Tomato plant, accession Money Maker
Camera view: tilt-top (135 deg); turntable rotation: 330 degrees
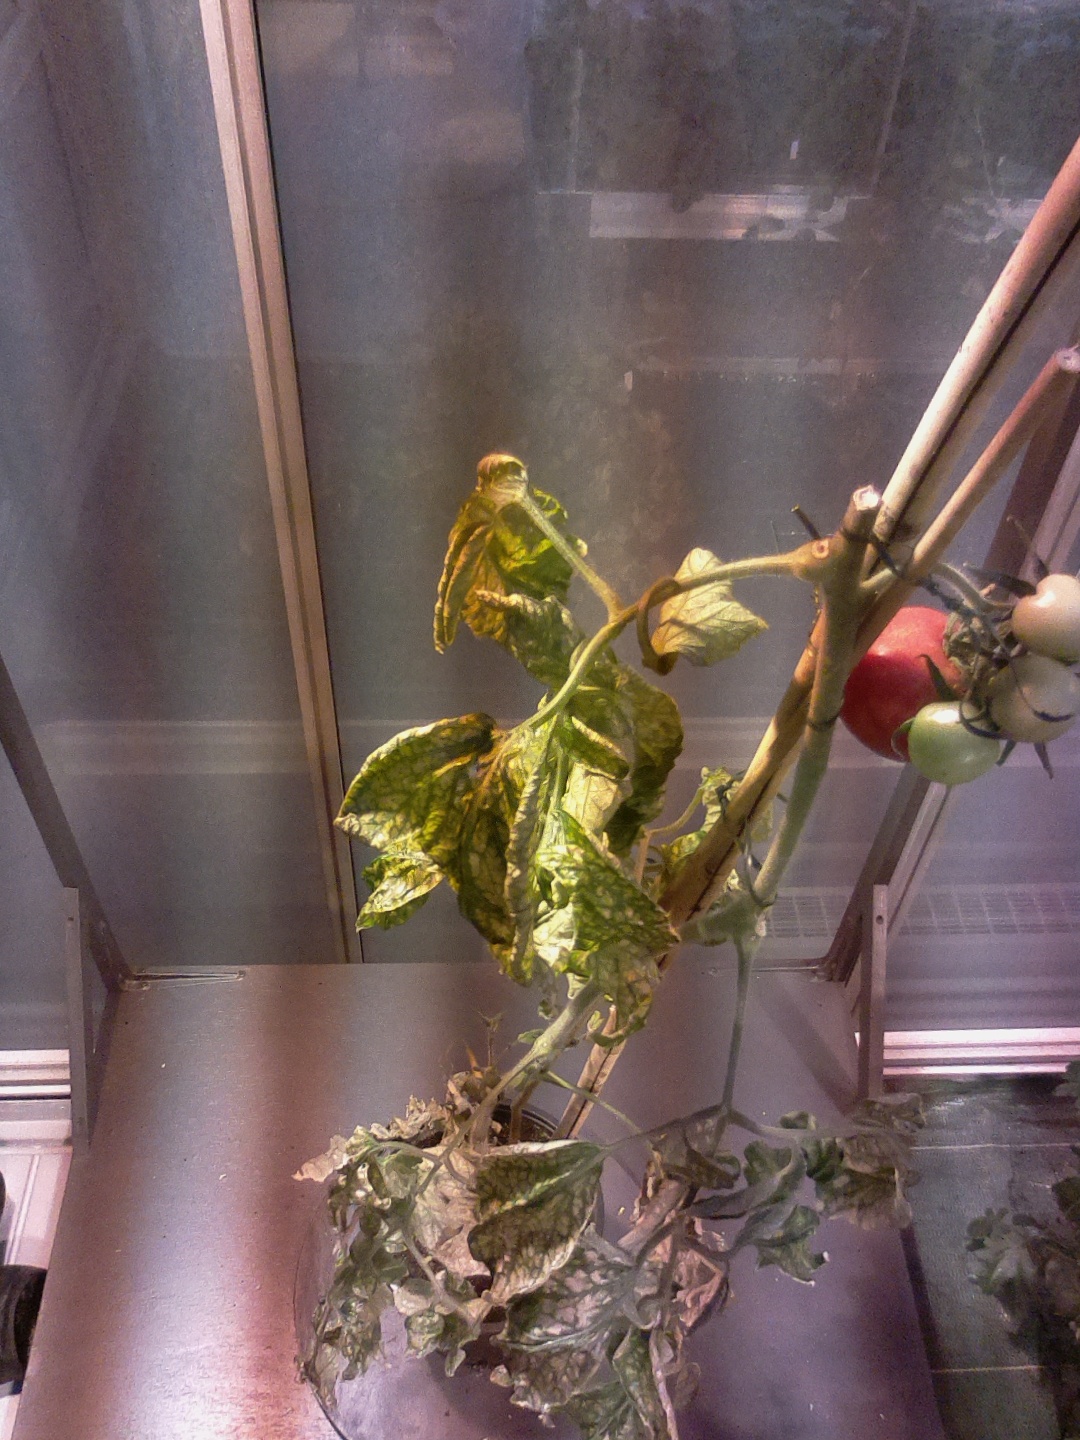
BBCH growth stage 81: 10%-20% of fruits show typical fully ripe color